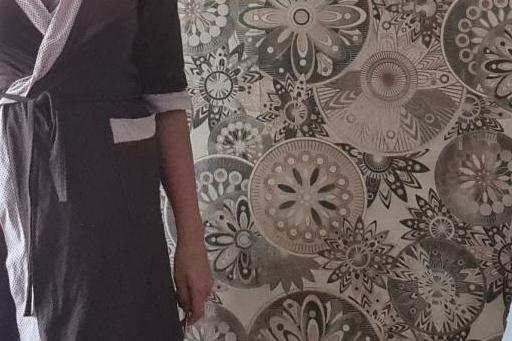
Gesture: no_gesture